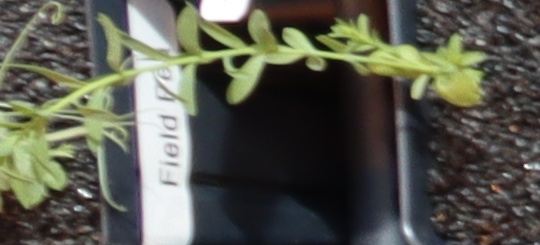
Label: Flax